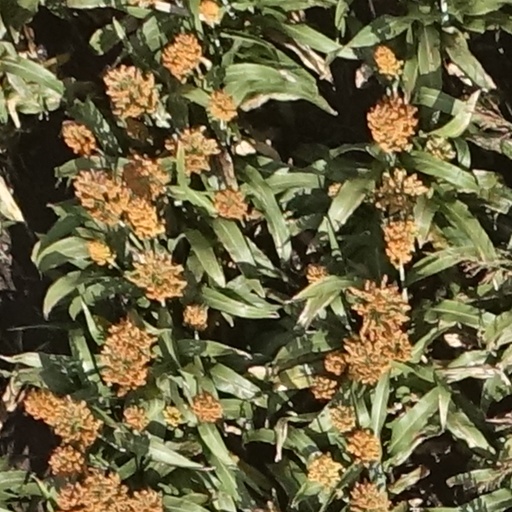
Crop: sorghum